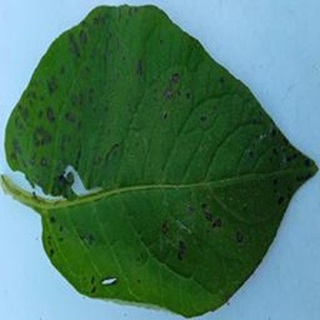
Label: potato_early_blight